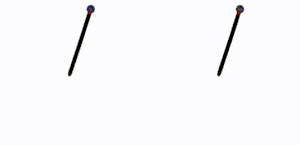
Illustration de la théorie du chaos
En mathématiques, la théorie du chaos étudie le comportement des systèmes dynamiques très sensibles aux conditions initiales, un phénomène généralement illustré par l'effet papillon. Pour de tels systèmes, des différences infimes dans les conditions initiales entraînent des résultats totalement différents, rendant en général toute prédiction impossible à long terme. Cela concerne même les systèmes purement déterministes : leur nature déterministe ne les rend pas prévisibles car on ne peut pas connaître les conditions initiales avec une précision infinie. Ce comportement paradoxal est connu sous le nom de chaos déterministe, ou tout simplement de chaos.